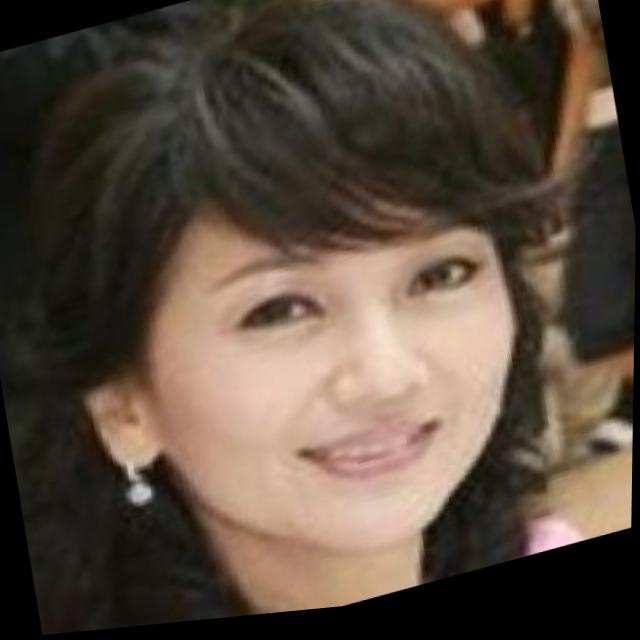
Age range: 45-64